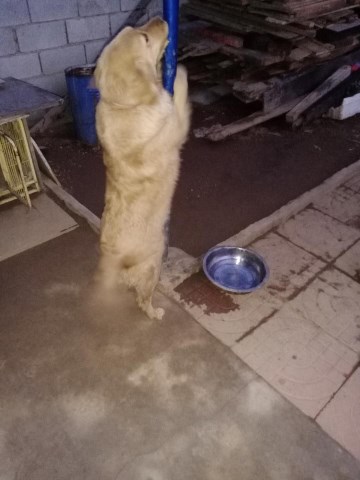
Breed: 5355-n000126-golden_retriever